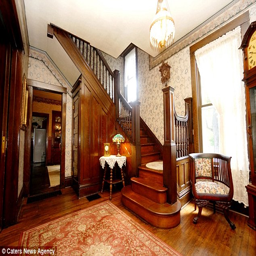
the hallway in the home , which was features in silence